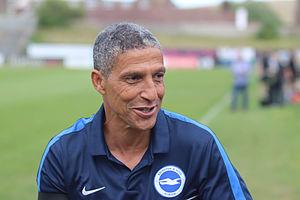
Christopher William Gerard « Chris » Hughton, né le 11 décembre 1958 à Stratford, est un ancien footballeur irlandais.